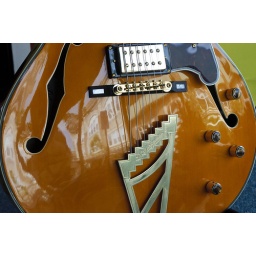
A guitar on display in a storefront window reflects the scene outside on Broad Street in Red Bank, New Jersey